MineCam

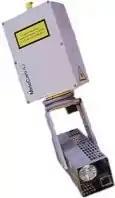
MineCam Mk 4

The MineCam is a remote exploration camera built by I.A.Recordings. It is used for mine shaft exploration and other similar environments. It was originally conceptualized in 1988, and since went under several design revisions. The name MineCam, is a pun on MiniCam, an early hand-held broadcast camera built by CBS Laboratories.